Moving load

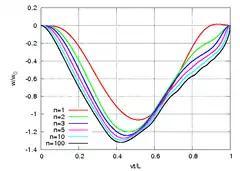
Convergence of the solution for different number of terms.

The last term, because of complexity of computations, is often neglected by engineers. The load influence is reduced to the massless load term. Sometimes the oscillator is placed in the contact point. Such approaches are acceptable only in low range of the travelling load velocity. In higher ranges both the amplitude and the frequency of vibrations differ significantly in the case of both types of a load.